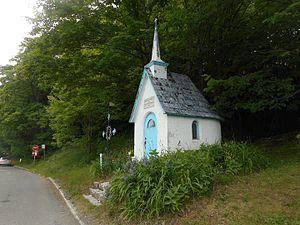
La chapelle Gravel est une chapelle de procession située en face du numéro 8666 de l'avenue Royale, à Château-Richer.
La chapelle Gravel est une chapelle de procession de Château-Richer, au Québec. Elle est située en face du numéro 8666 de l'avenue Royale, à l'est de la rue Huot.